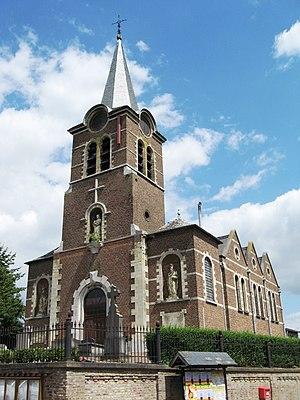
Jesseren est une section de la ville belge de Looz située en Région flamande dans la province de Limbourg.